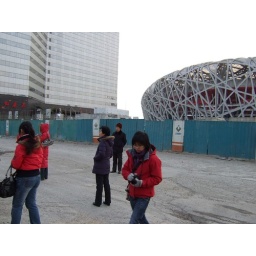
there's a hole in the blue wall made by someone and there's a brick right below it. That made the above picture possible!